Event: Nepal Earthquake
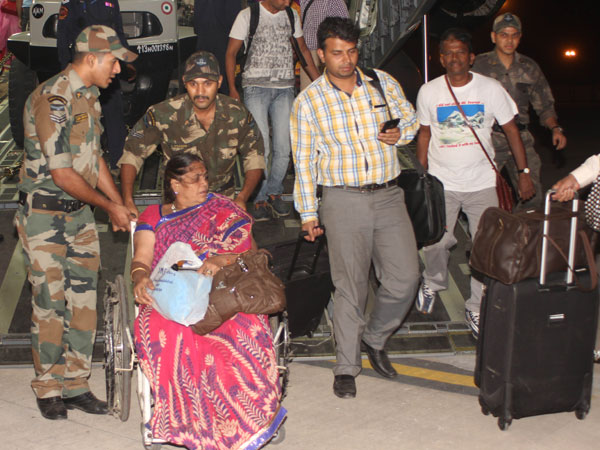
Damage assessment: no_damage